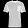
Label: T - shirt / top